Norway–Yugoslavia relations

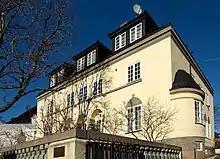
Former Embassy of Yugoslavia in Oslo. Following the breakup of Yugoslavia initially the Embassy of Serbia and Montenegro and Serbia, following the agreement on Yugoslav property turned into the Embassy of Bosnia and Herzegovina in 2013.

Following the 1948 Tito-Stalin split, Yugoslavia developed its relations with a number of Western and third world countries. Despite improved and intensified cooperation between the two countries, Belgrade put its focus on the development of its Scandinavian relations with neutral Finland and partially with Sweden. The experience of Finlandization directly affected the Yugoslav decision to develop its relations with Non-Aligned Countries as it perceived that there was a narrowing space for non-Bloc countries in European politics.